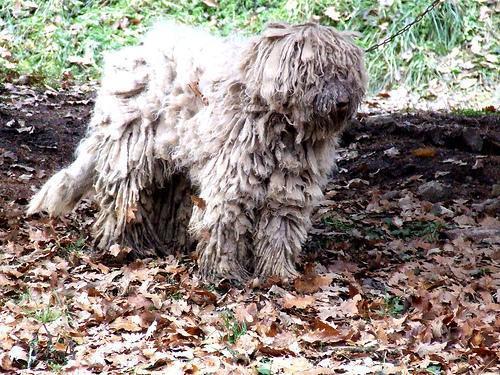
komondor